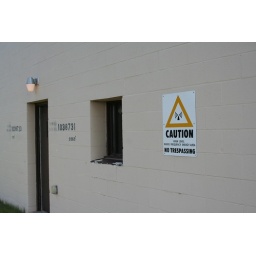
KXJB-TV Channel 4 building at transmitter tower in Traill County, North Dakota no. 4529